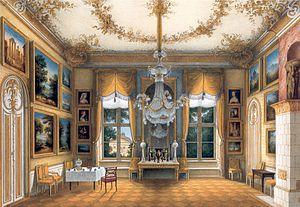
Le château de Potsdam, dans le quartier de l’Alter Markt, a été reconstruit à plusieurs reprises depuis le XVIIᵉ siècle. Le palais actuel est une reconstitution du château conçu par l'architecte von Knobelsdorff, détruit en 1945, qui par ses décors intérieurs était l'un des chefs-d’œuvre du Rococo frédéricien. Les intérieurs ripolinés du château, qui vient d'être reconstruit, répondent au contraire aux fonctions modernes d'un local à caractère administratif : c'est aujourd'hui le siège du Landtag de Brandebourg.
Le portrait d'intérieur est un genre pictural qui apparaît en Europe à la fin du XVIIᵉ siècle et connaît une grande vogue dans la deuxième moitié du XIXᵉ siècle. Il consiste en la représentation minutieuse et détaillée d'une pièce d'habitation, sans aucun personnage. Cet exercice généralement exécuté à l'aquarelle demande une grande maîtrise technique.